Seaslug (missile)

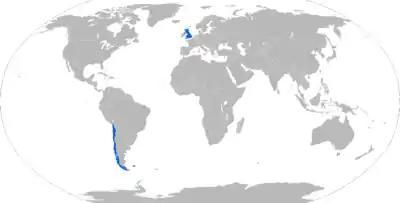
Map with Seaslug operators in blue

The County-class destroyers were specifically built to carry Seaslug and its associated control equipment. The magazine was positioned amidships and missiles were assembled in a central gallery forward of the magazine before being passed to the launcher on the quarterdeck. The handling arrangements were designed with a nuclear-war environment in mind and were therefore entirely under cover.